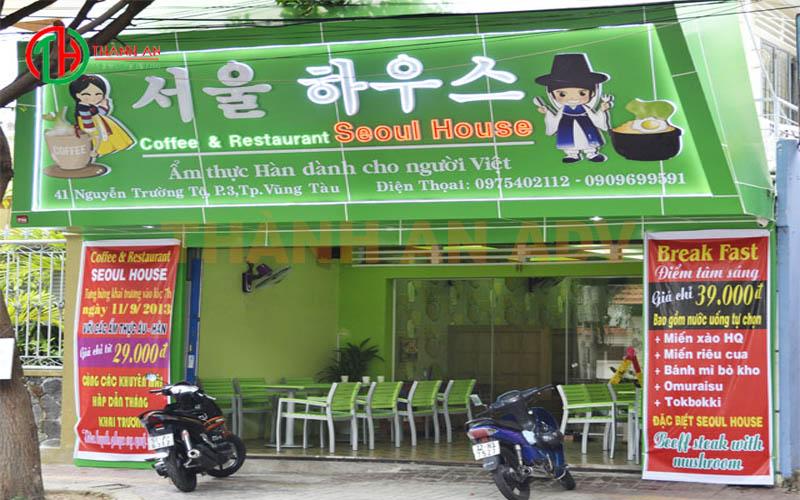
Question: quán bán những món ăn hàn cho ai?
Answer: bán cho người việt